Grenada Lake

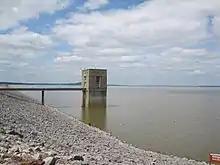
Grenada Dam intake structure

The operation of Grenada Lake began in 1954 after a cost of $32 million to construct. The elevation of the top of the earthen-filled dam is NGVD. The Grenada Project encompasses with of this in water during the recreation season (215 NGVD). At this elevation the lake has approximately of shoreline.